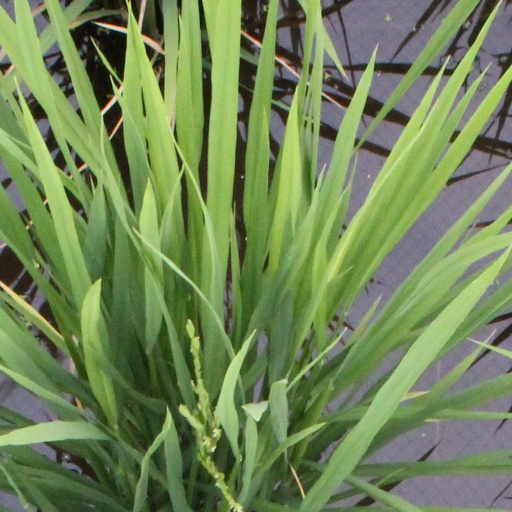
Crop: rice